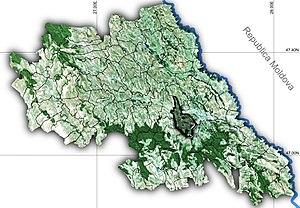
Miroslava est une commune de Moldavie roumaine, dans le județ de Iași. Elle fait partie de la zone métropolitaine de Iași.